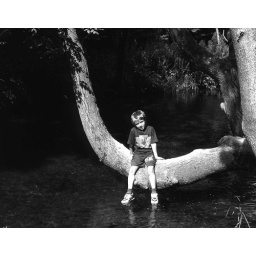
My son on the bows of a tree over the Dove about ten years ago.